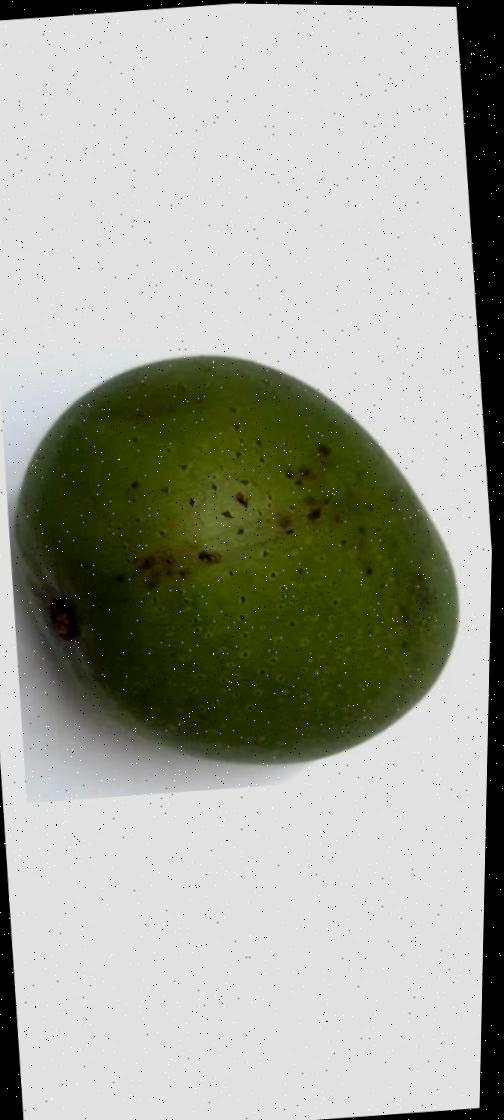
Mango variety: Ashshina Zhinuk